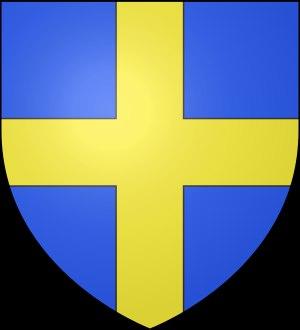
La famille de Saint-Georges est une famille de la noblesse française, d'ancienne extraction, originaire de la Marche, et dont deux des quatre branches se sont développées dans le Poitou.
Armand-Maximilien-François-Joseph-Olivier de Saint-Georges, vicomte puis marquis de Vérac, né le 1ᵉʳ août 1768 à Paris et mort le 13 août 1858 en son château du Tremblay-sur-Mauldre est un militaire et homme politique français des XVIIIᵉ et XIXᵉ siècles.